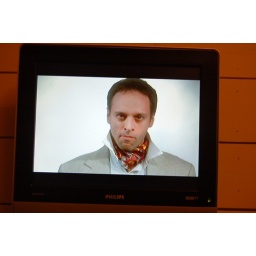
video loops of guys primping in the mirror